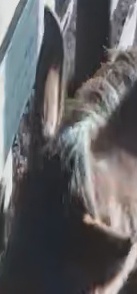
Face region: ears (position_of_ears)
Pain indicator: moderately_present